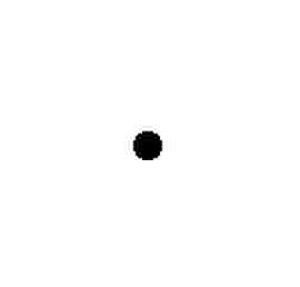
c'est le graphe d'un point
Une pyramide à n côtés est un polyèdre formé en reliant une base polygonale de n côtés à un point, appelé l'apex, par n faces triangulaires. En d'autres termes, c'est un solide conique avec une base polygonale.